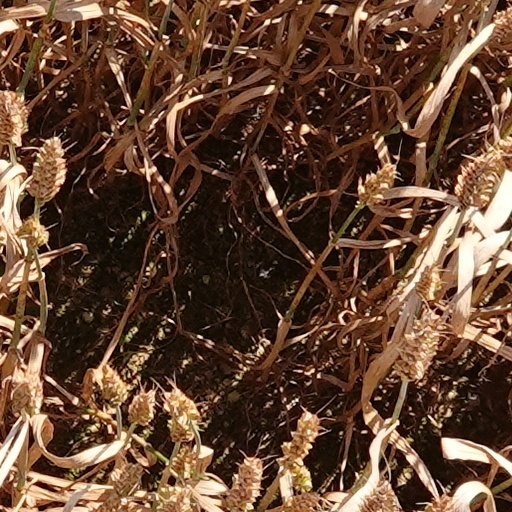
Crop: wheat